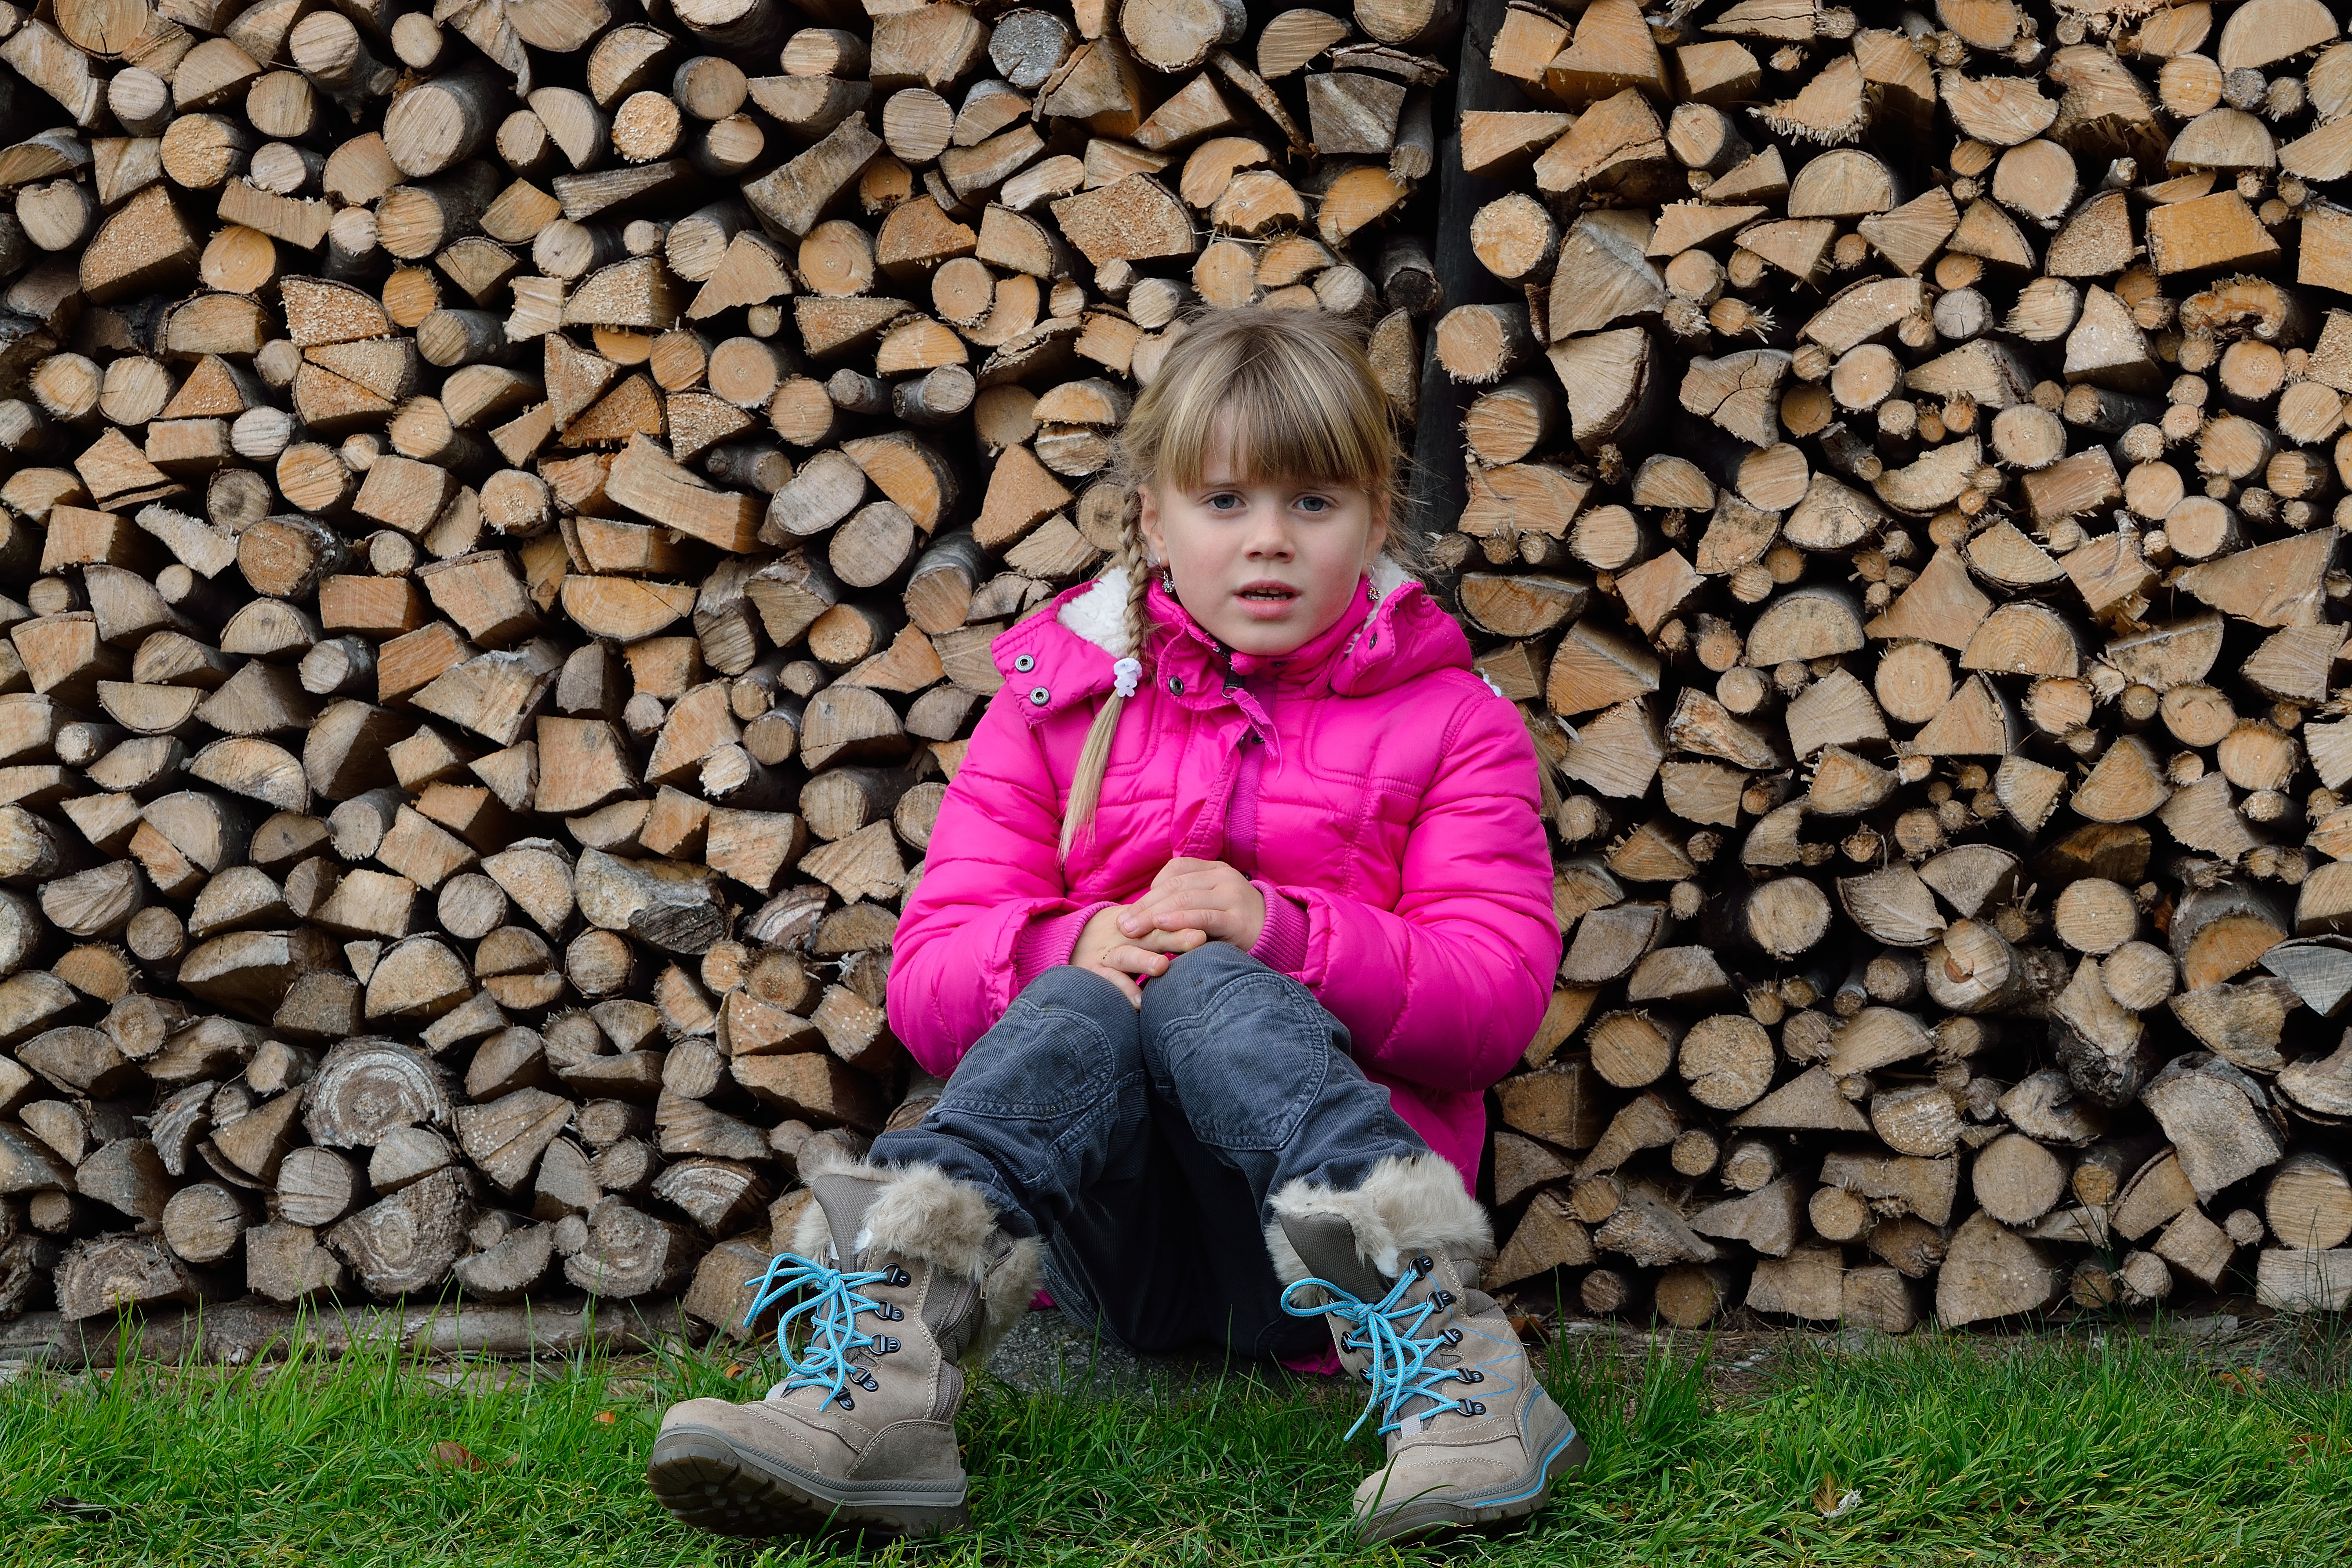
person, people, wood, girl, play, spring, sitting, child, sit, family, infant, toddler, blond, human positions